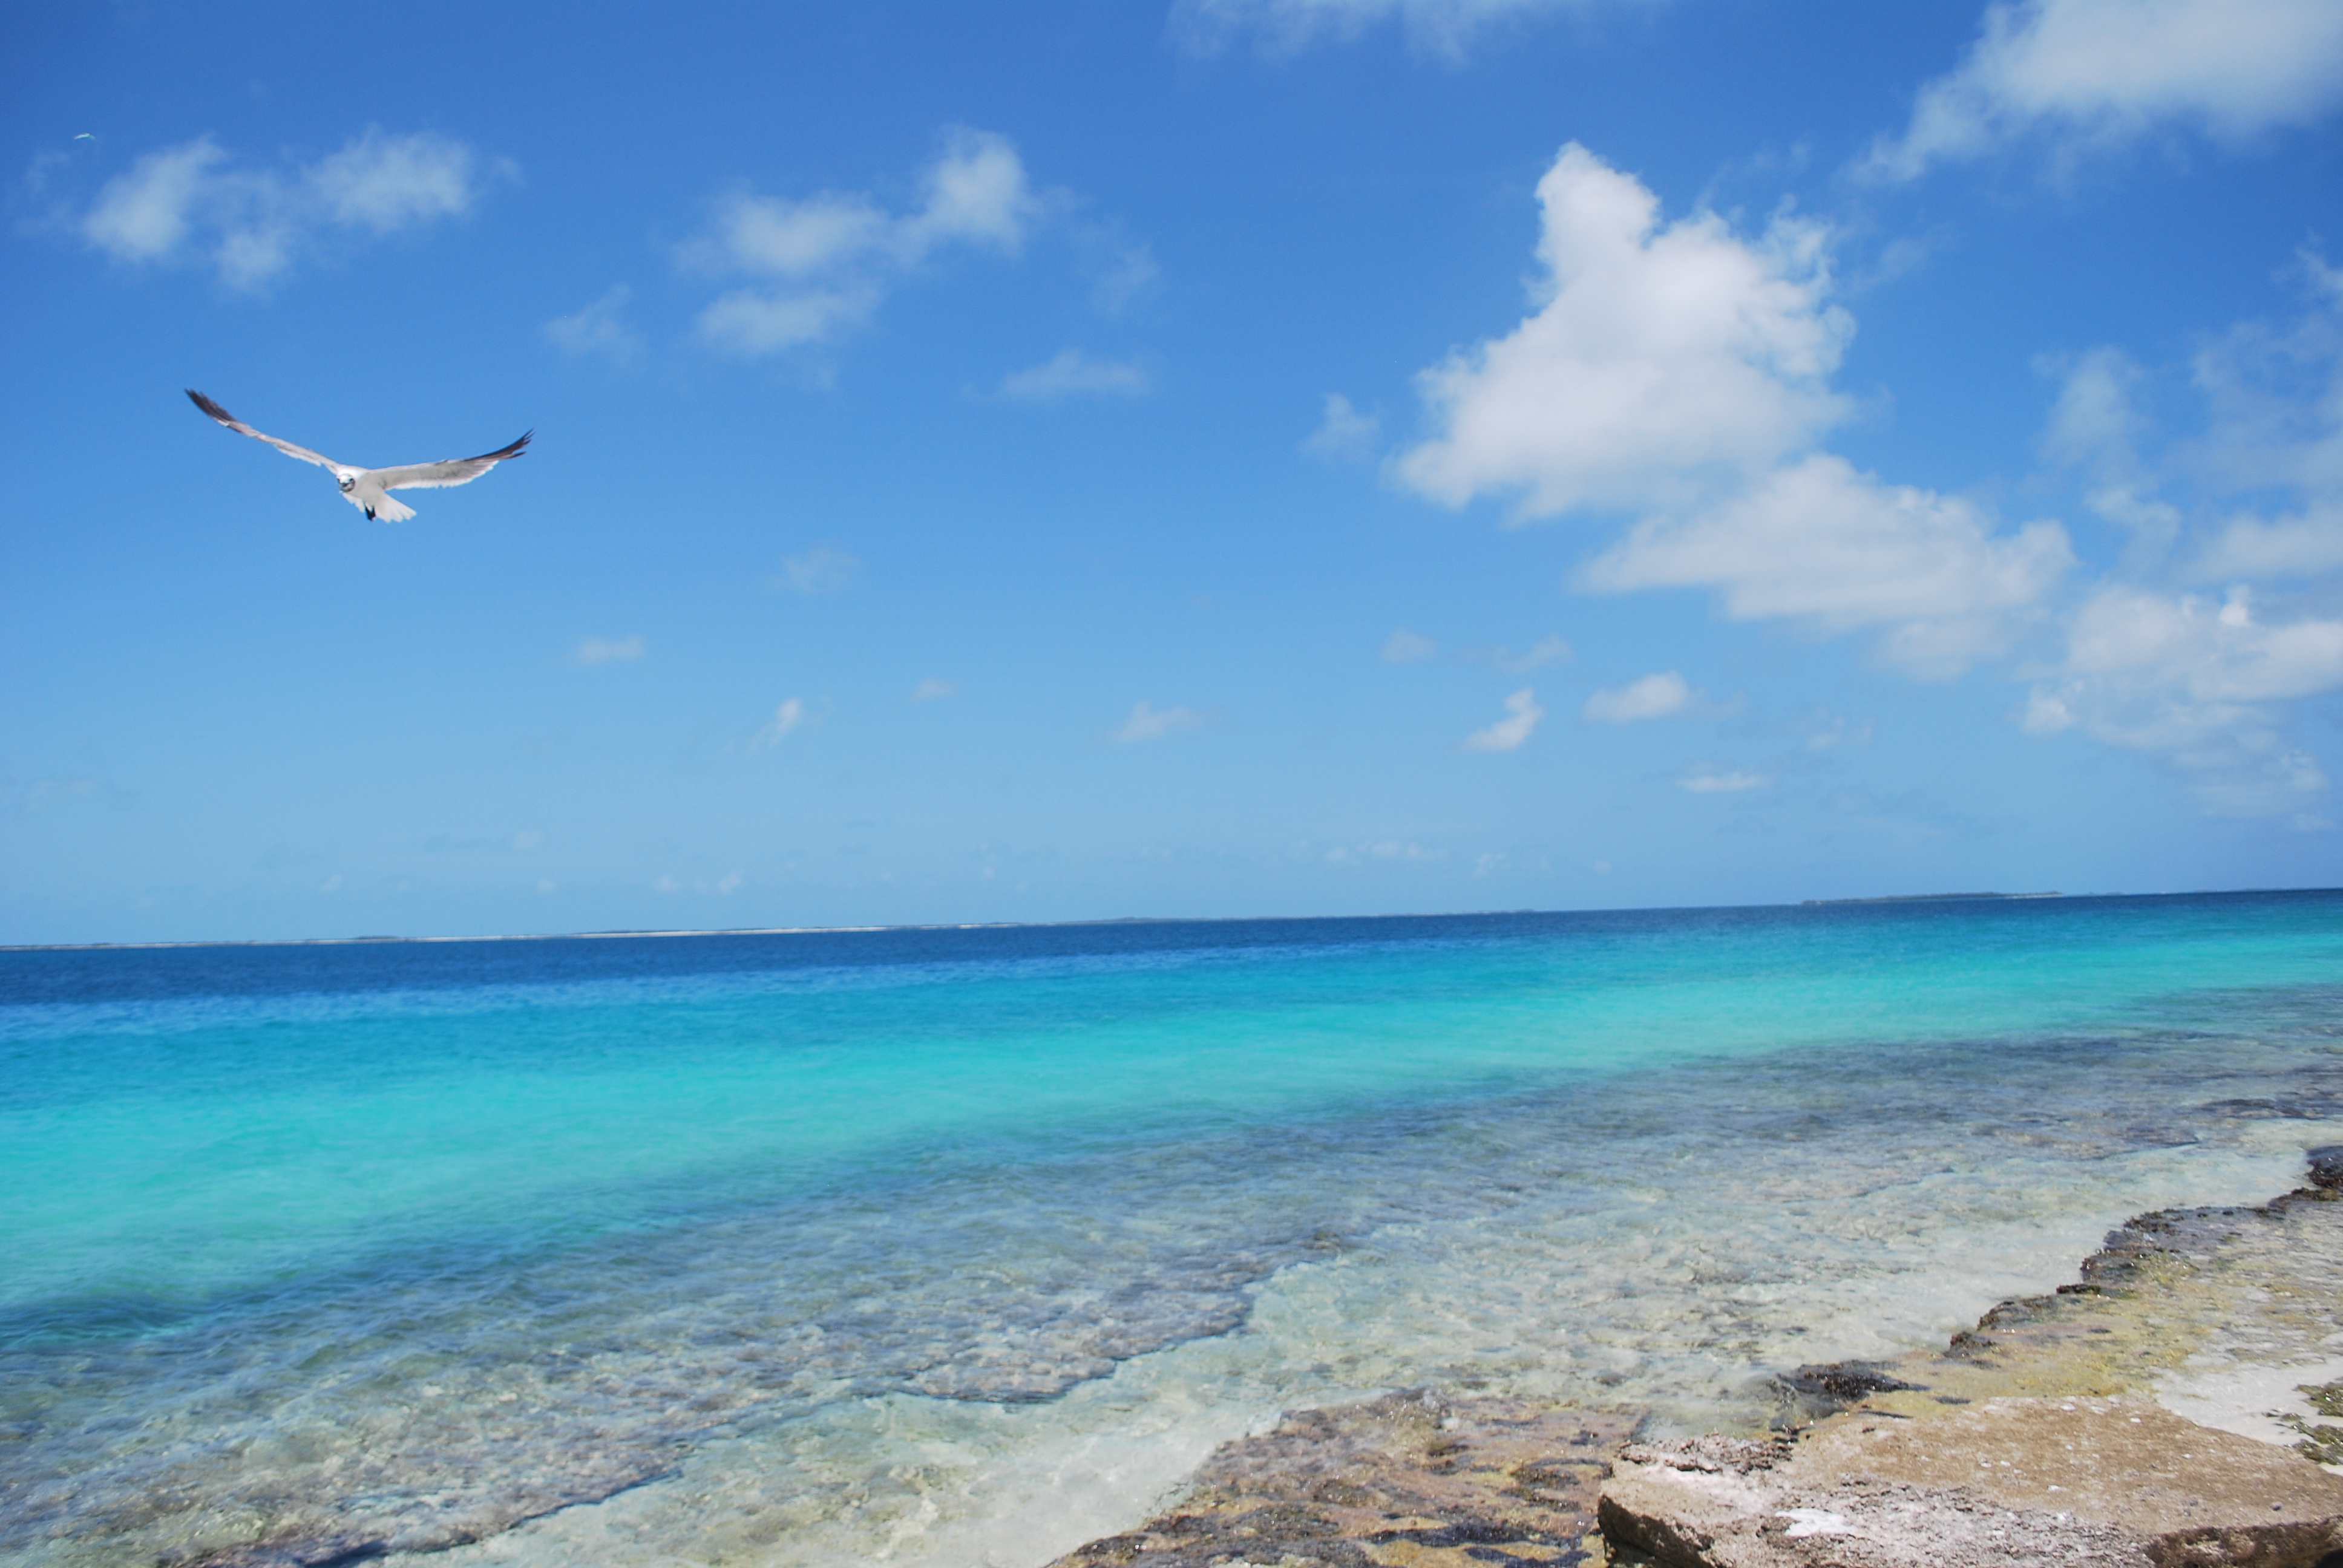
beach, shore, caribbean, blue, seagull, sea, sky, coastal and oceanic landforms, ocean, horizon, coast, daytime, water, cloud, vacation, wave, tropics, promontory, wind wave, cape, island, tourism, bay, calm, lagoon